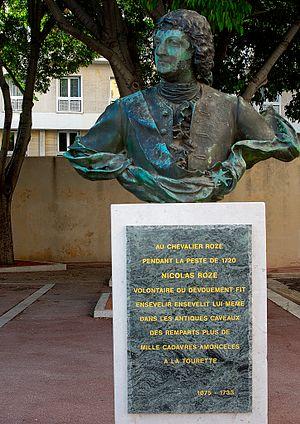
Nicolas Roze, plus connu sous le nom de Chevalier Roze, est né en 1675 et mort en 1733 à Marseille. Il se distingue en 1720 lors de l'épidémie de peste à Marseille.